Llandough, Penarth

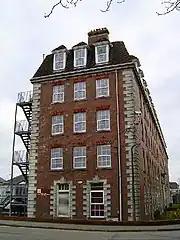
University Hospital Llandough

Great House Farm stood alongside St Dochdwy's church, and was the site of a Celtic monastery and a missionary centre.